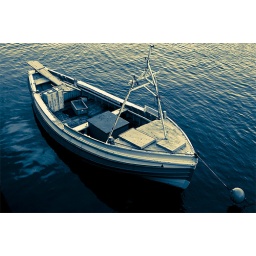
Lobster boat in whitby Harbour, duo toned with blue for the shadows and gold for the highlights.